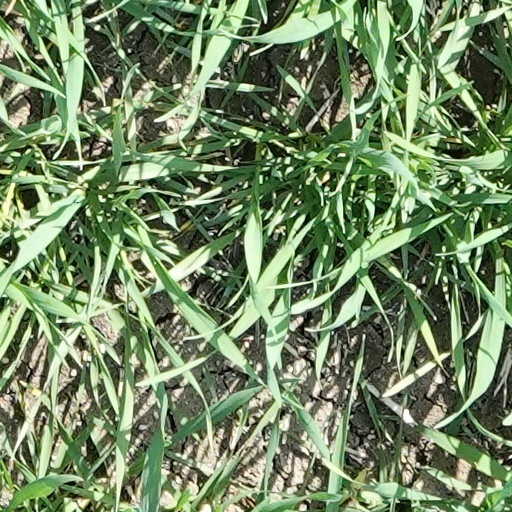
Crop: wheat